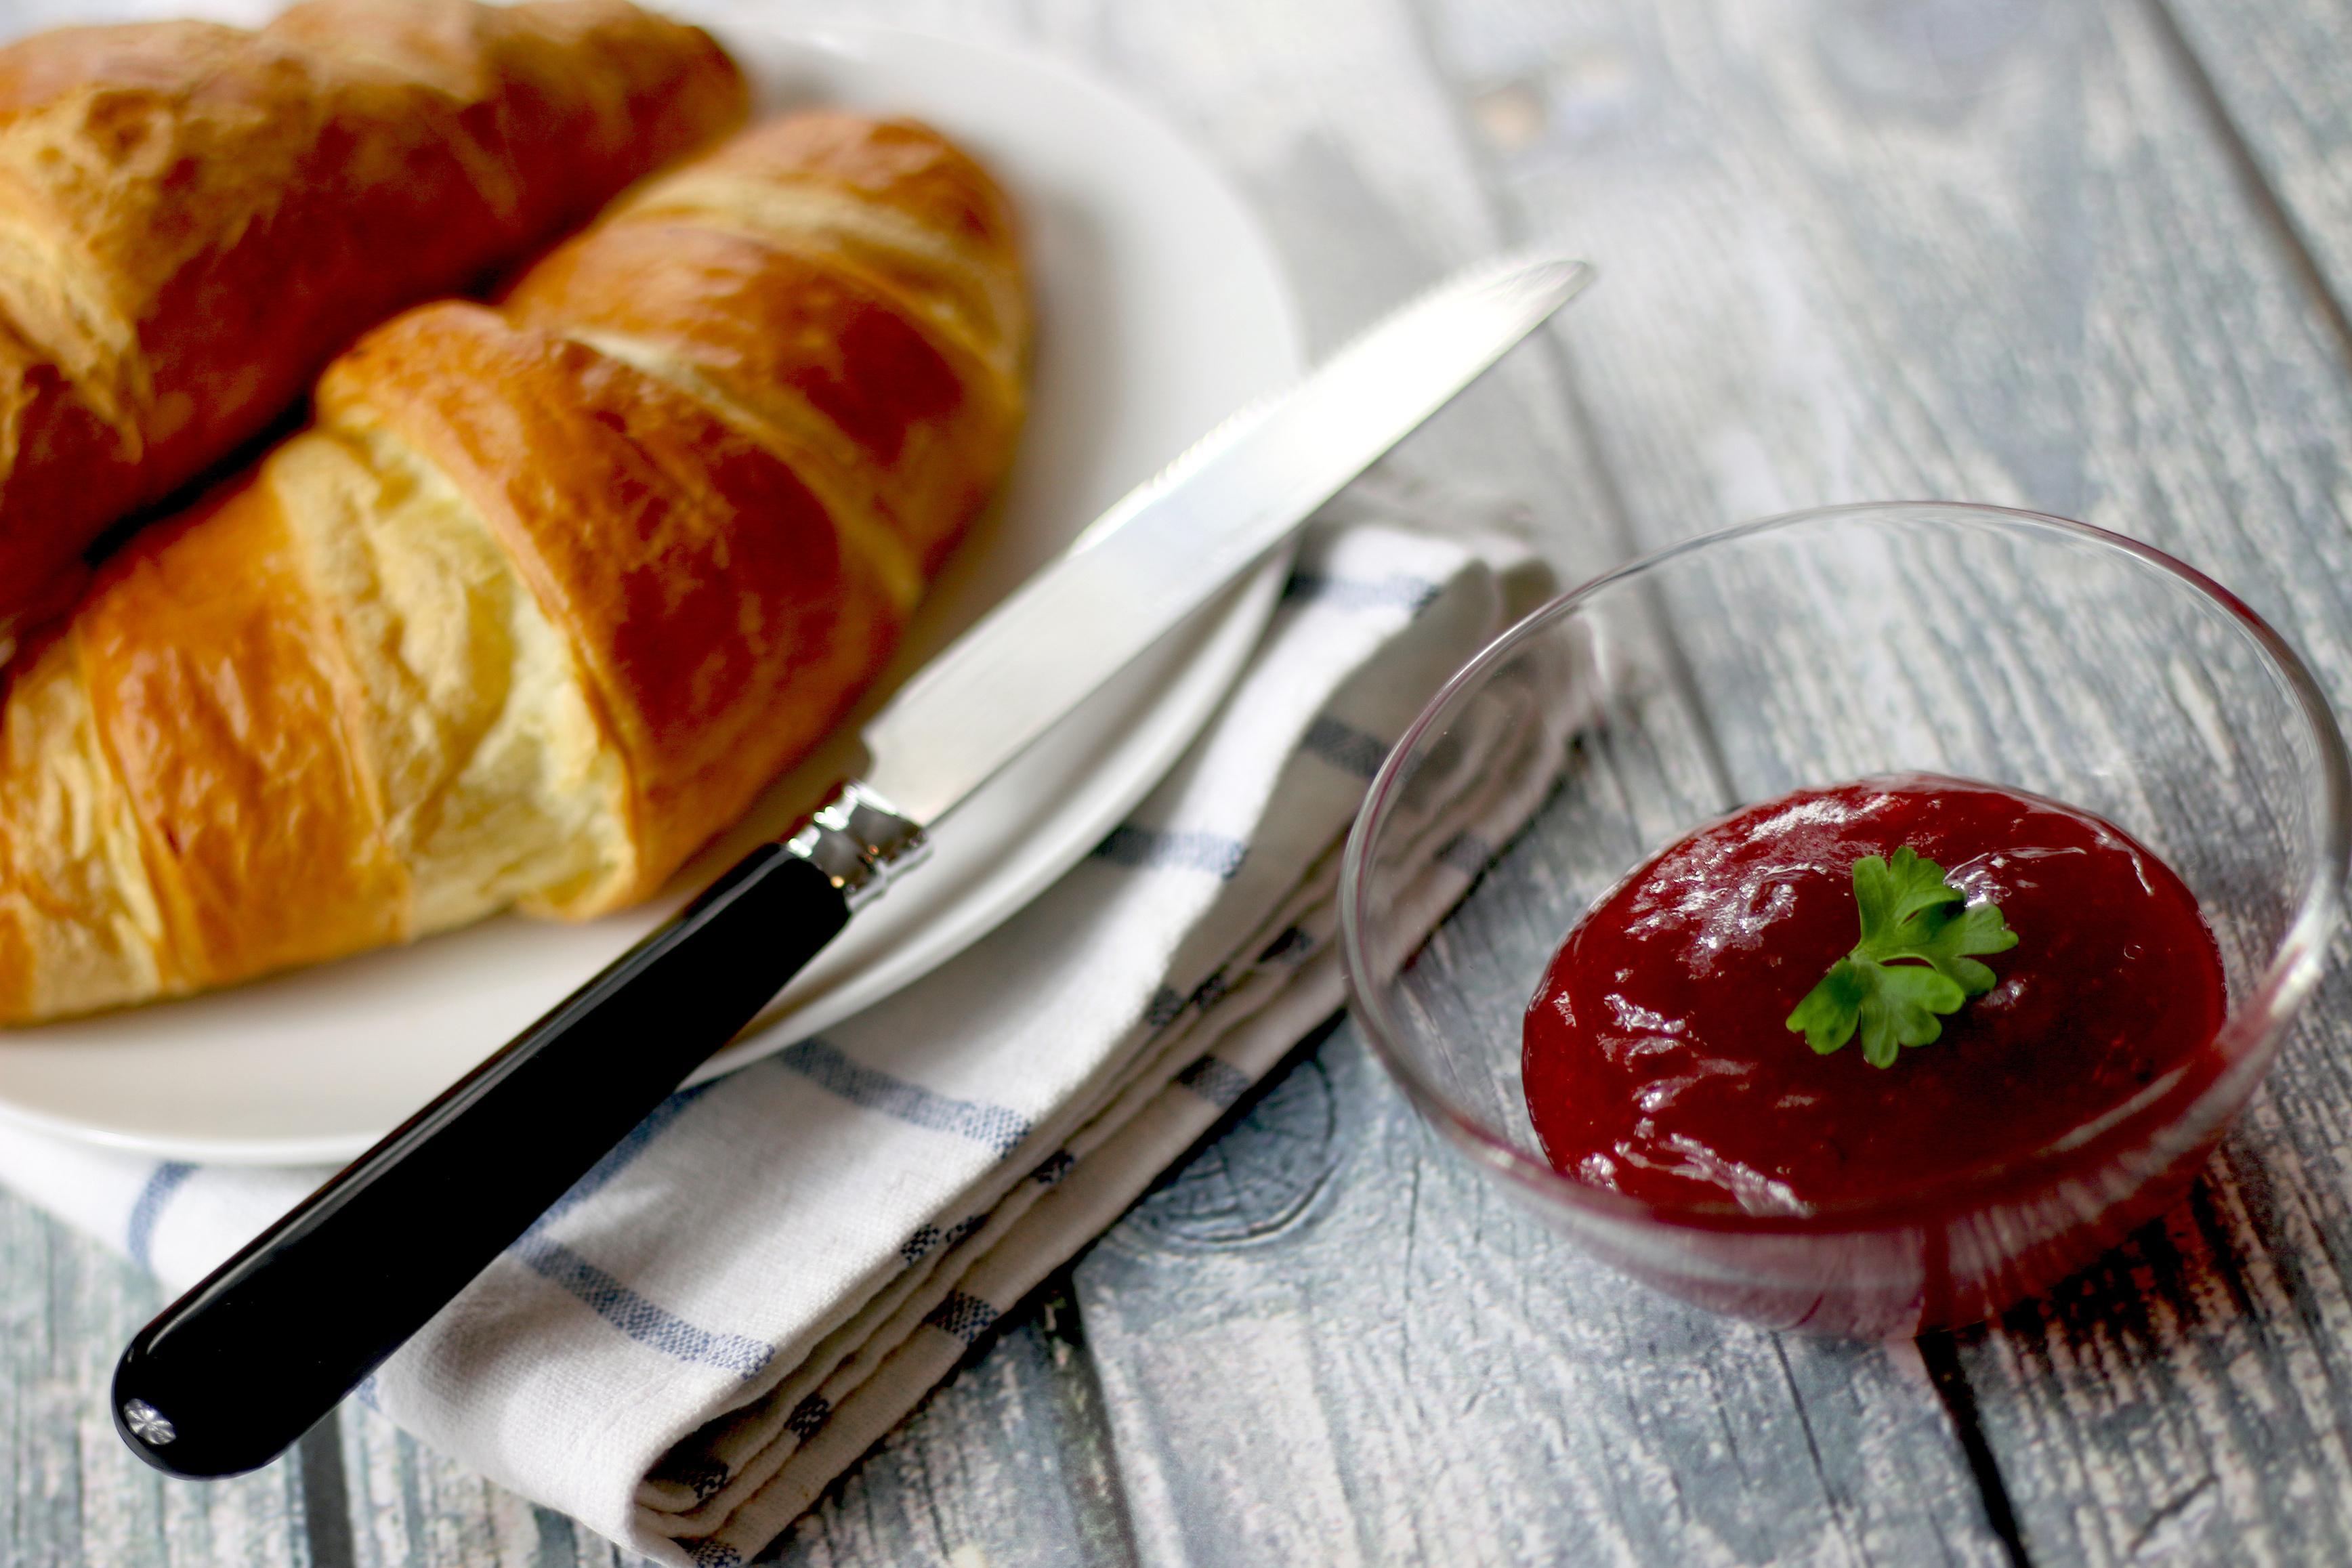
morning, dish, meal, food, produce, breakfast, croissant, dessert, cuisine, knife, jam, baked goods, marmalade